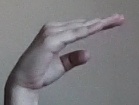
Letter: jeem